Returned and Services League of Australia

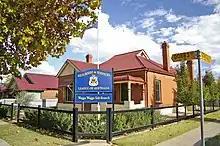
RSL sub-branches often operate from small suburban premises, such as here in Wagga Wagga, in contrast to the usually large public licensed "RSL club" buildings in New South Wales, which in that state are not owned by the RSL

The League was formed in 1916 in response to the lack of a unified approach with Australian repatriation facilities and medical services for those returning from World War I. On 6 June 1916, a meeting of representatives from New South Wales, Queensland, South Australia and Victoria resolved to form The Returned Sailors and Soldiers Imperial League of Australia (RSSILA). Their intention was to lobby for better benefits, treatment and welfare of veterans and serving members of the Defence Force and to preserve the health, wellbeing and security of Australia and the Australian way of life. Before then, state Returned Service Associations had lobbied for better conditions for returned service people in their respective states. The League soon became, and remains, the nation’s largest ex-service organisation.